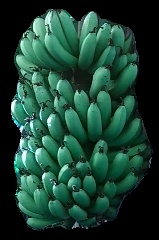
Variety: pachbale
Grade: grade1